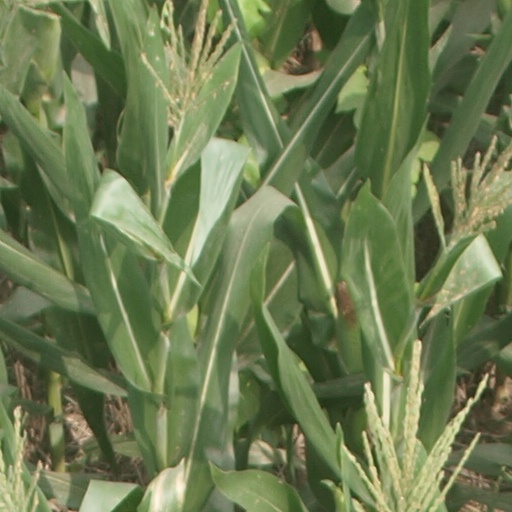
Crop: maize; corn